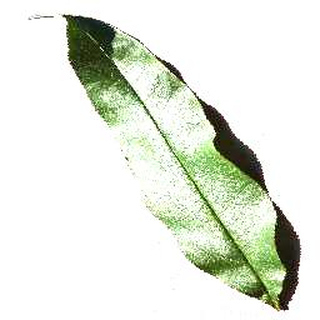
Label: healthy_peach